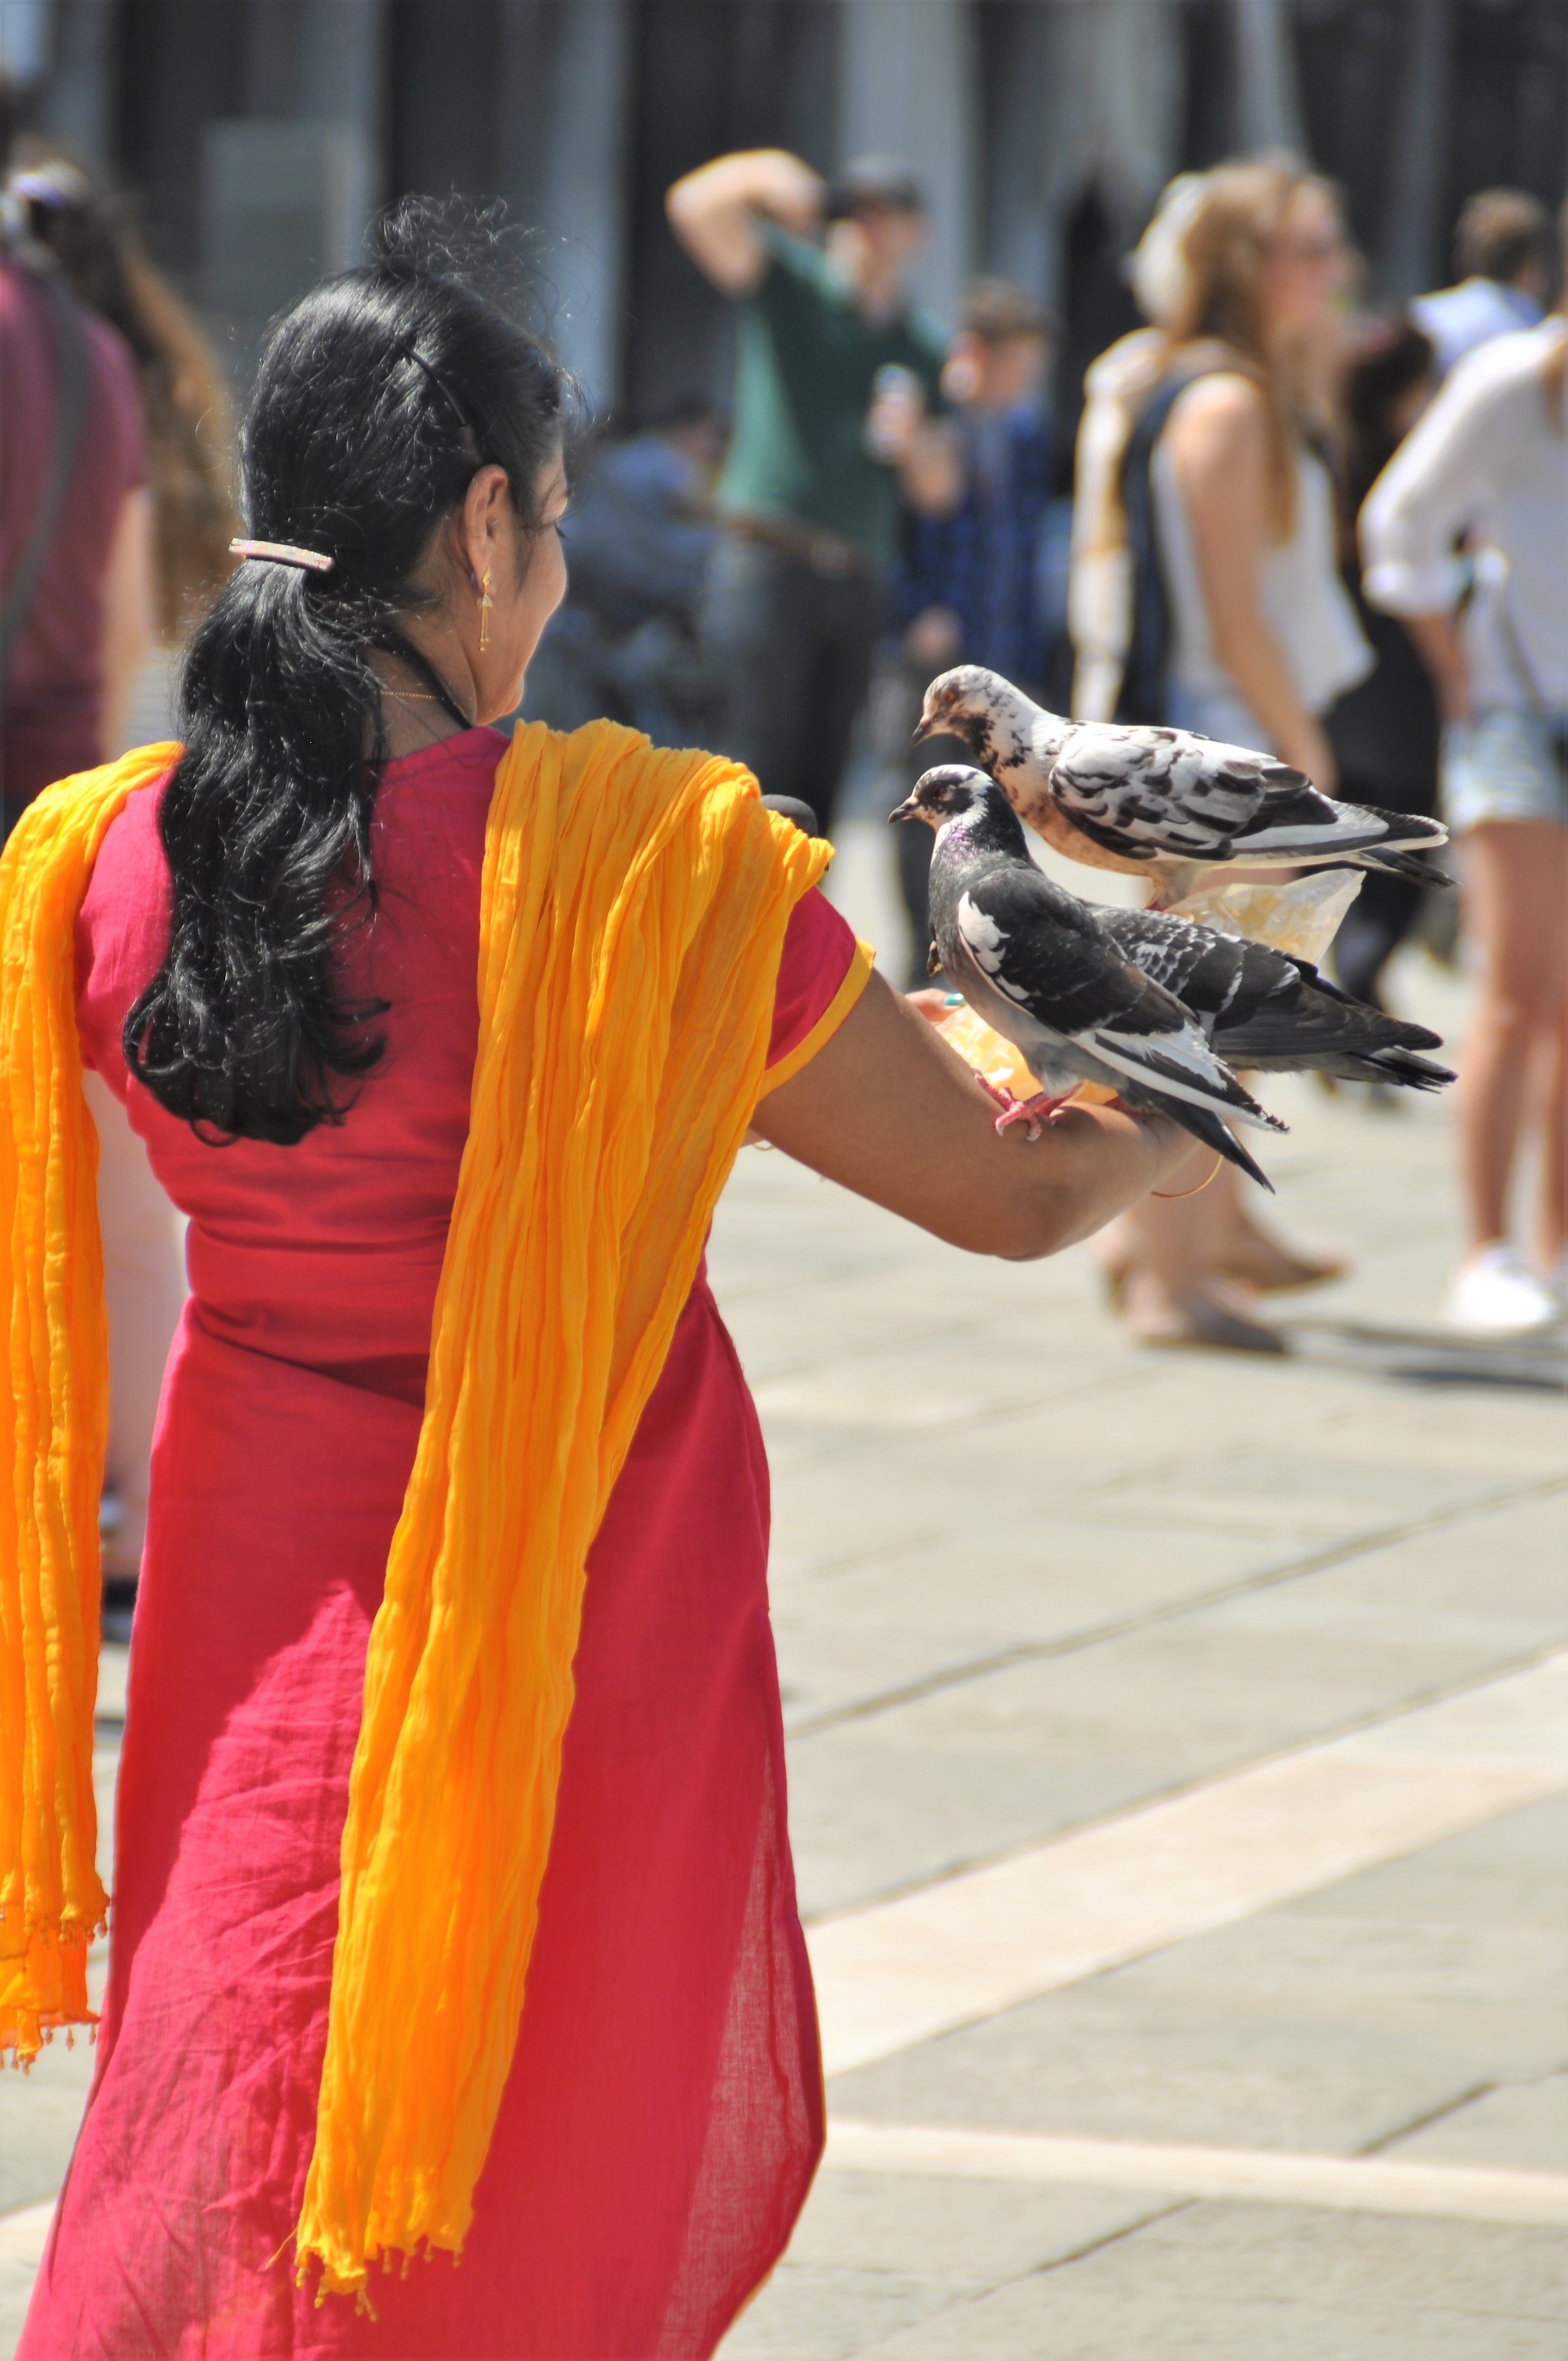
architecture, city, crowd, tourist, color, space, romantic, italy, fashion, venice, birds, pigeons, tourists, venezia, veneto, sari, palazzo, tradition, abdomen, st mark's square, san marco, indian woman, italy palazzo